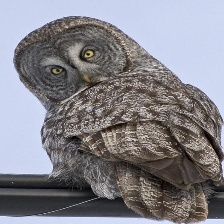
Species: GREAT GRAY OWL
Scientific name: STRIX NEBULOSA
ImageNet parent category: great_grey_owl